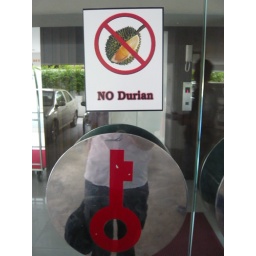
fish in an aquarium in night market in bangko